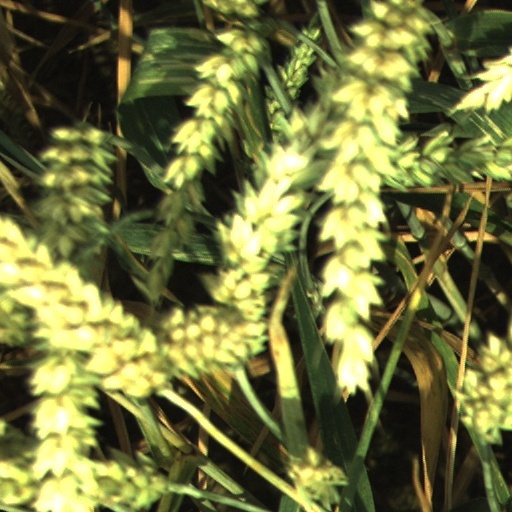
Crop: wheat